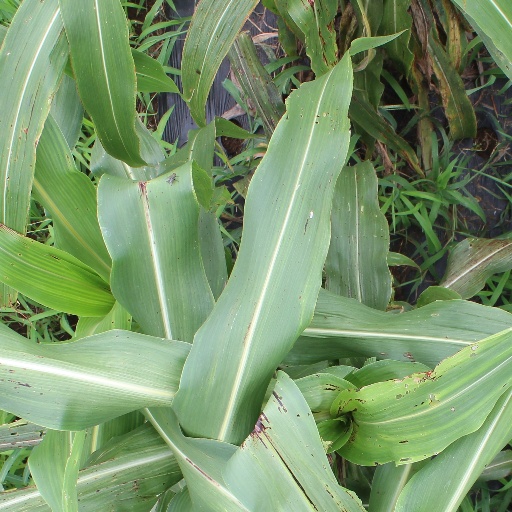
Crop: sorghum